Grecs du roi

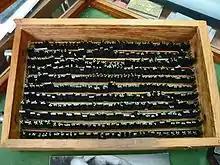
Garamond's original punches for the "Grecs du roi" type, which remain the property of the French government.

The "Grecs du roi" were extremely influential and became a model other printers and publishers quickly sought to emulate, with versions by other French punchcutters even before Garamond had finished the last size. According to John A. Lane, the most popular imitations were those made by Pierre Haultin and Robert Granjon, which were also widely used abroad. More obscure versions in France were made by du Villiers, Jean Arnoul le Jeune "dit" Picard and possibly Michel Du Boys, and abroad one known in Hamburg from 1587, and in the sixteenth century several by Jean Jannon and one made in London by Arthur Nicholls.